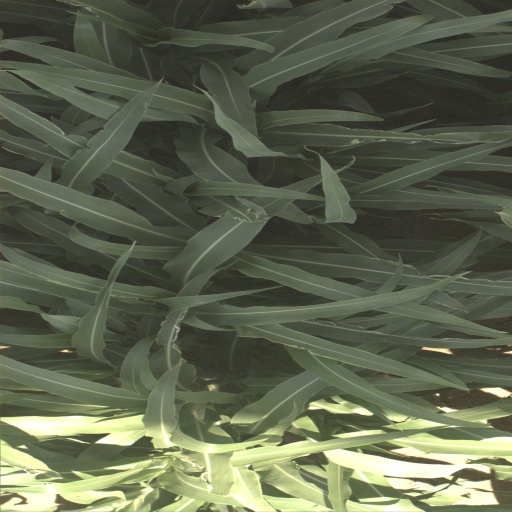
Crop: sorghum